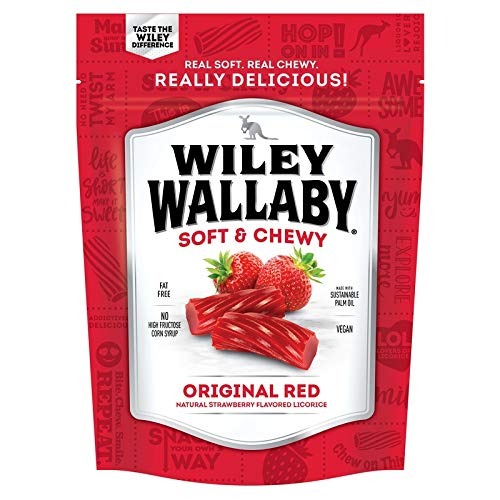
Item Name: Wiley Wallaby Australian Style Gourmet Red Licorice 10 oz.
Value: 10.0
Unit: Count

Price: 4.69